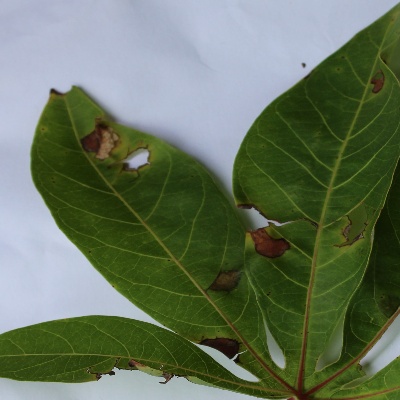
Crop: Cassava
Condition: brown spot